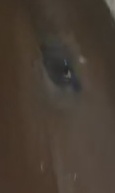
Face region: eyes (orbital_tightening_and_eye_area)
Pain indicator: moderately_present